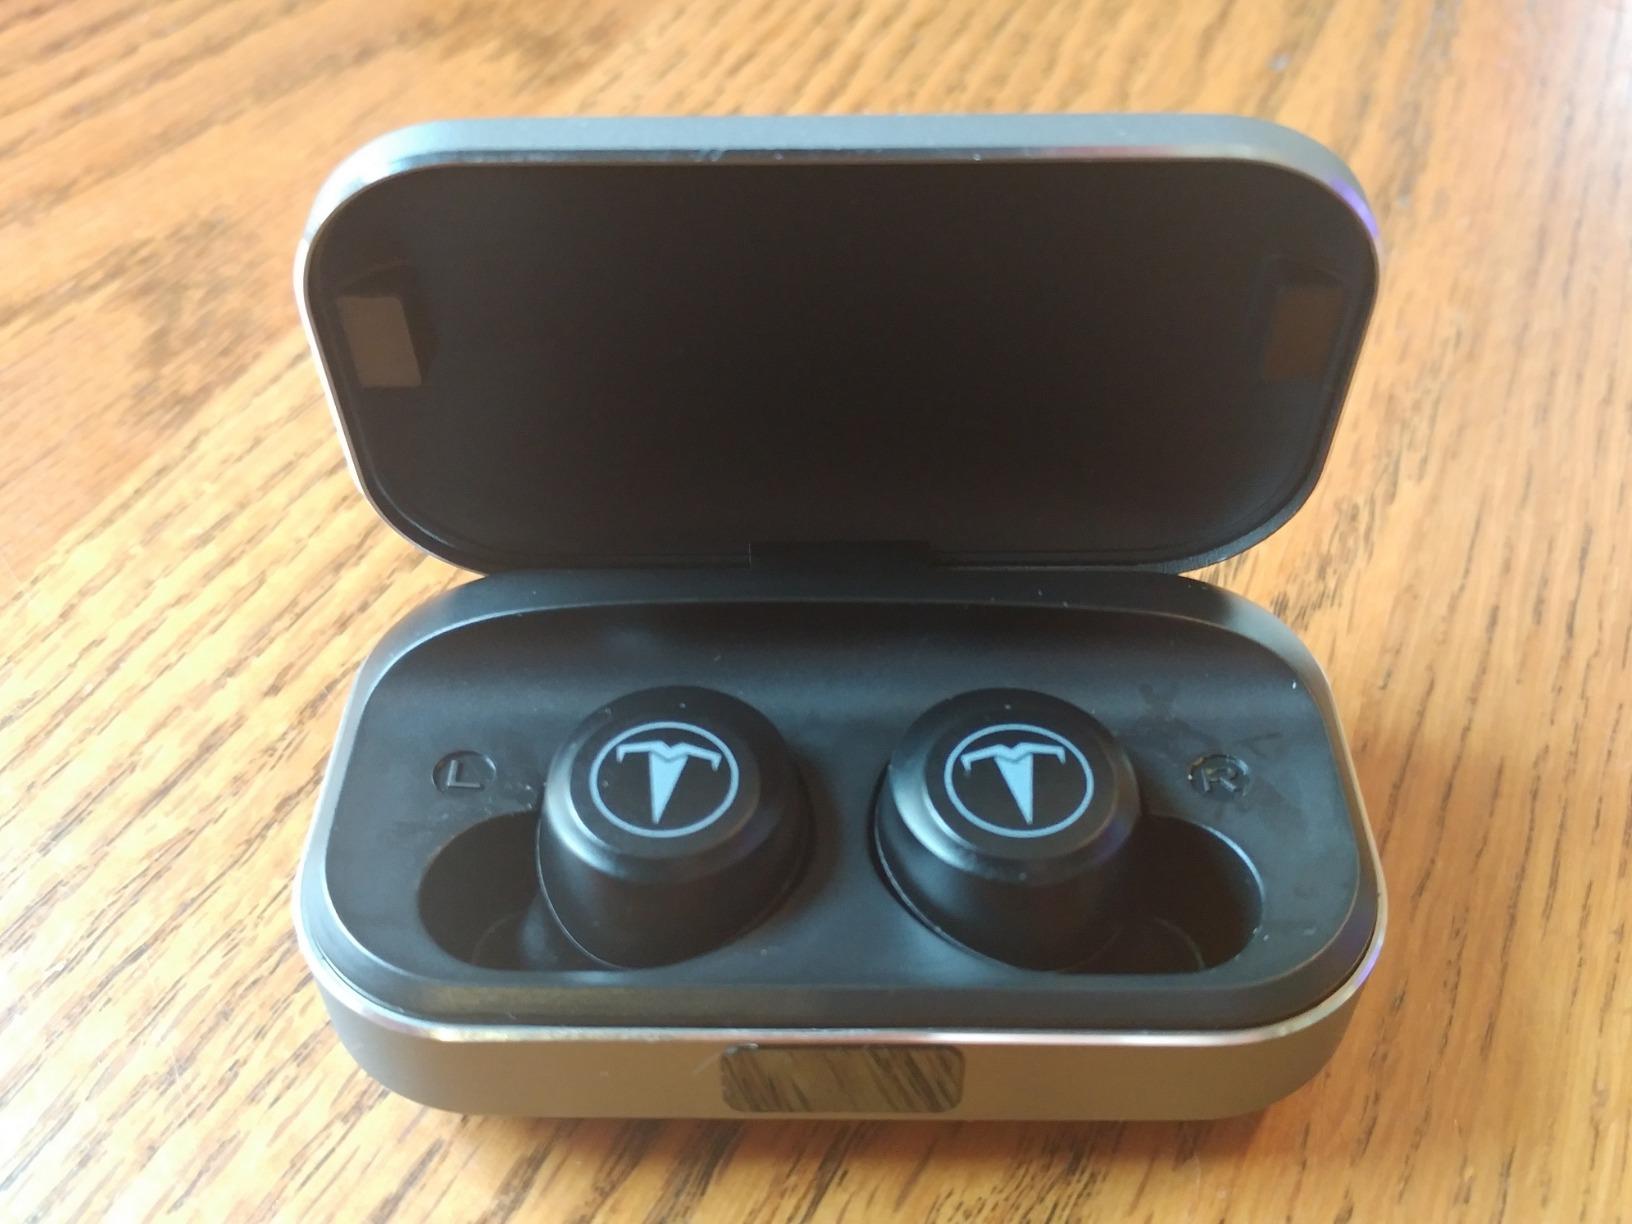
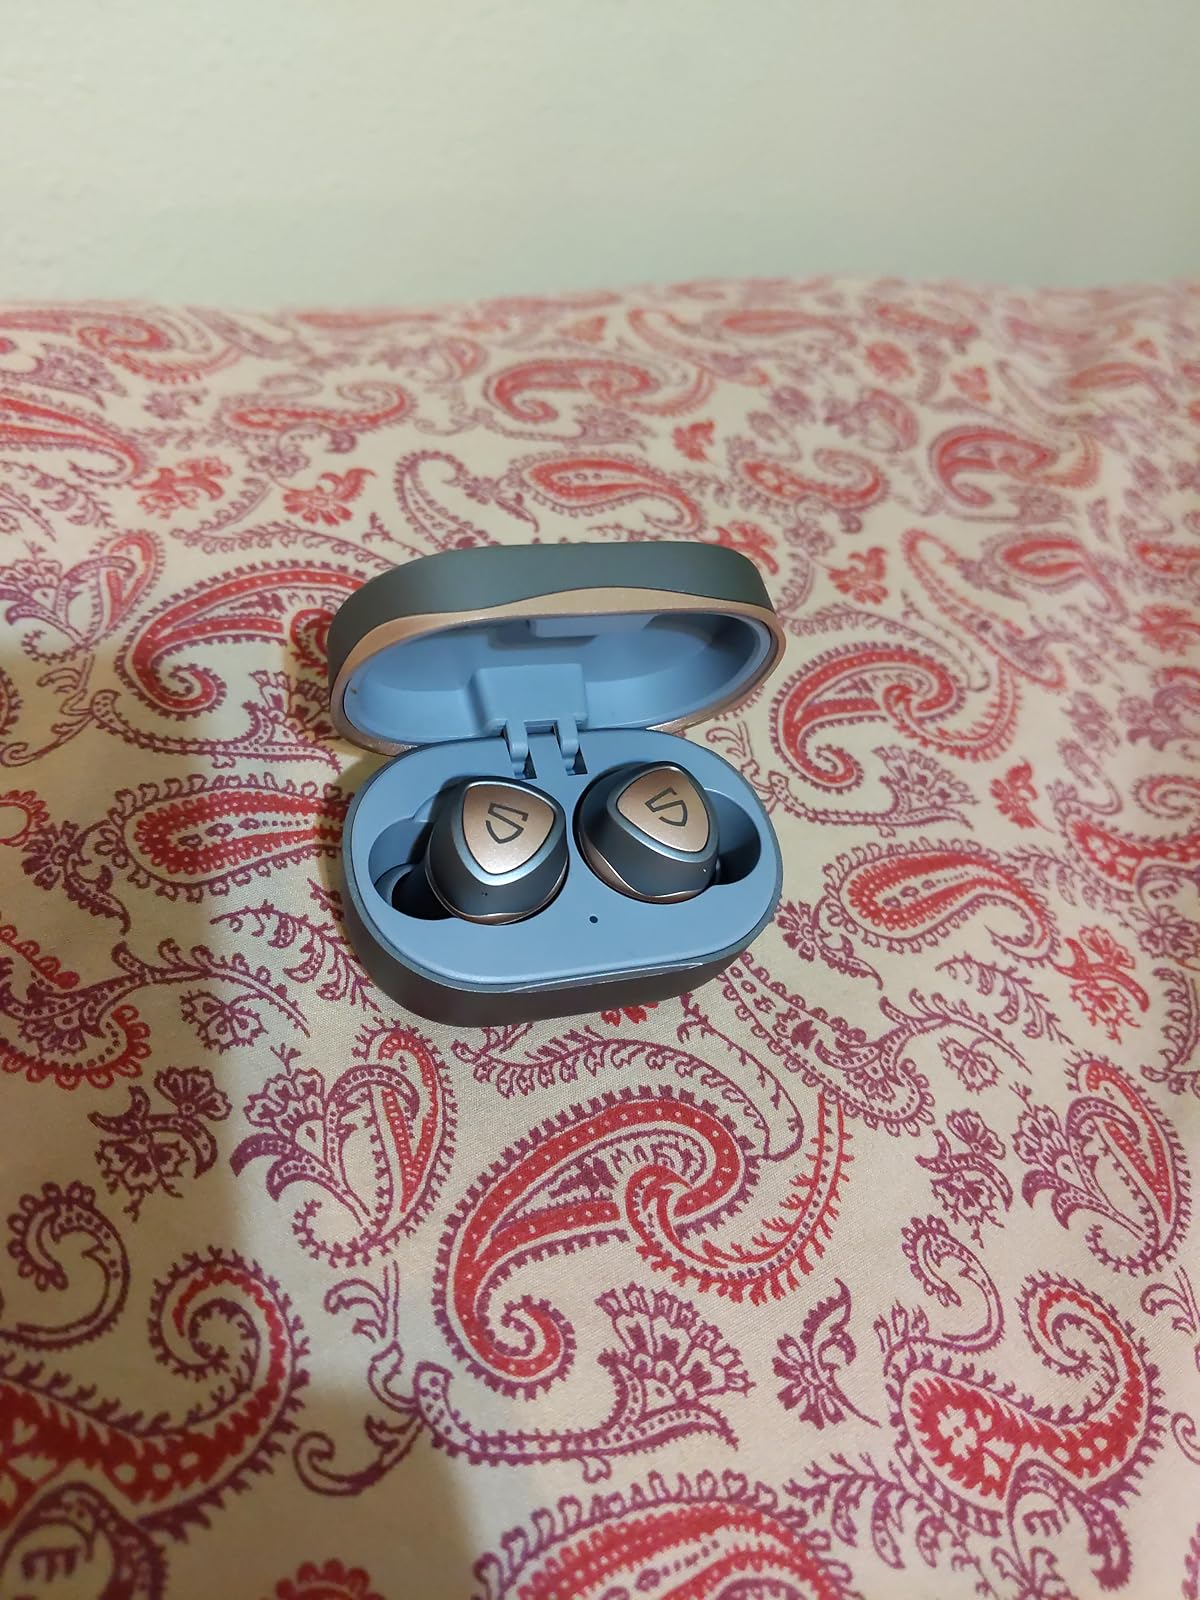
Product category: earbuds
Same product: no